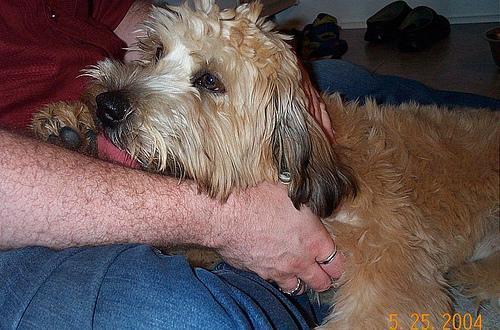
soft-coated_wheaten_terrier